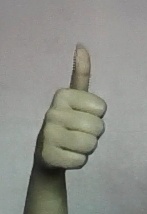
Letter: aleff